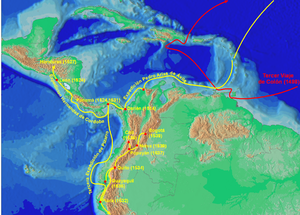
Expéditions auxquelles participa Sebastián de Belalcázar
Sebastián de Belalcázar est un capitaine et explorateur espagnol. Il seconda Francisco Pizarro dans la conquête de la Nouvelle-Grenade et du Pérou, s’empara de Quito en 1534. Il fut un «ambitieux et actif gouverneur», puis passa au gouvernement du Popayán, dans lequel il eut à soutenir une longue guerre contre Almagro. On lui doit l’implantation du centre historique de l'actuel Quito qui fut reconstruit sur les ruines de la ville Inca brûlée par les Incas eux-mêmes, d’où le fait qu’il en est aujourd'hui considéré comme le fondateur. Il mourut le 30 avril 1551.